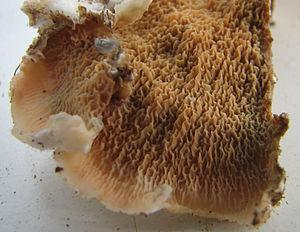
Merulius tremellosus, de son nom vernaculaire, la mérule tremblante ou tremblotante, est un champignon saprophyte non comestible, de consistance flexible et molle et parfois responsable de la destruction des bois de charpente de maisons anciennes. Il fait partie du genre Merulius dans la famille des Meruliaceae de l'ordre des Polyporales.